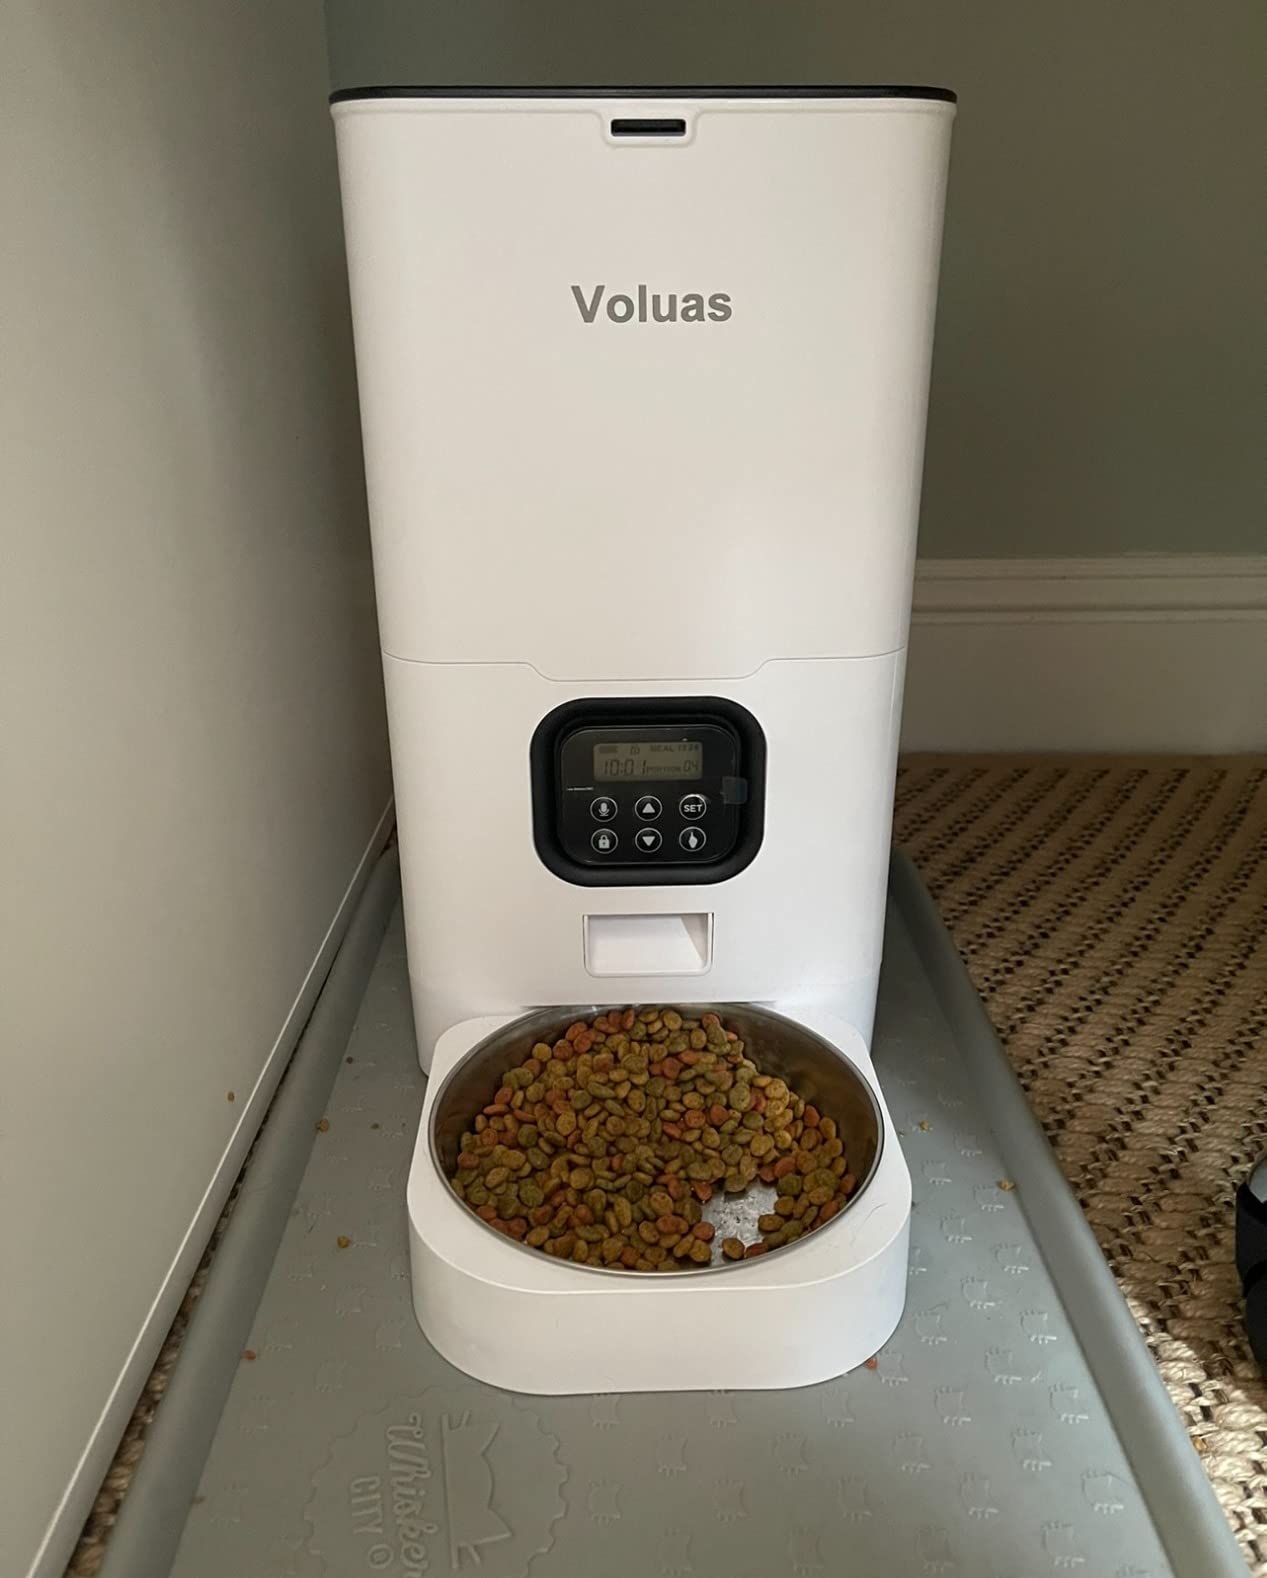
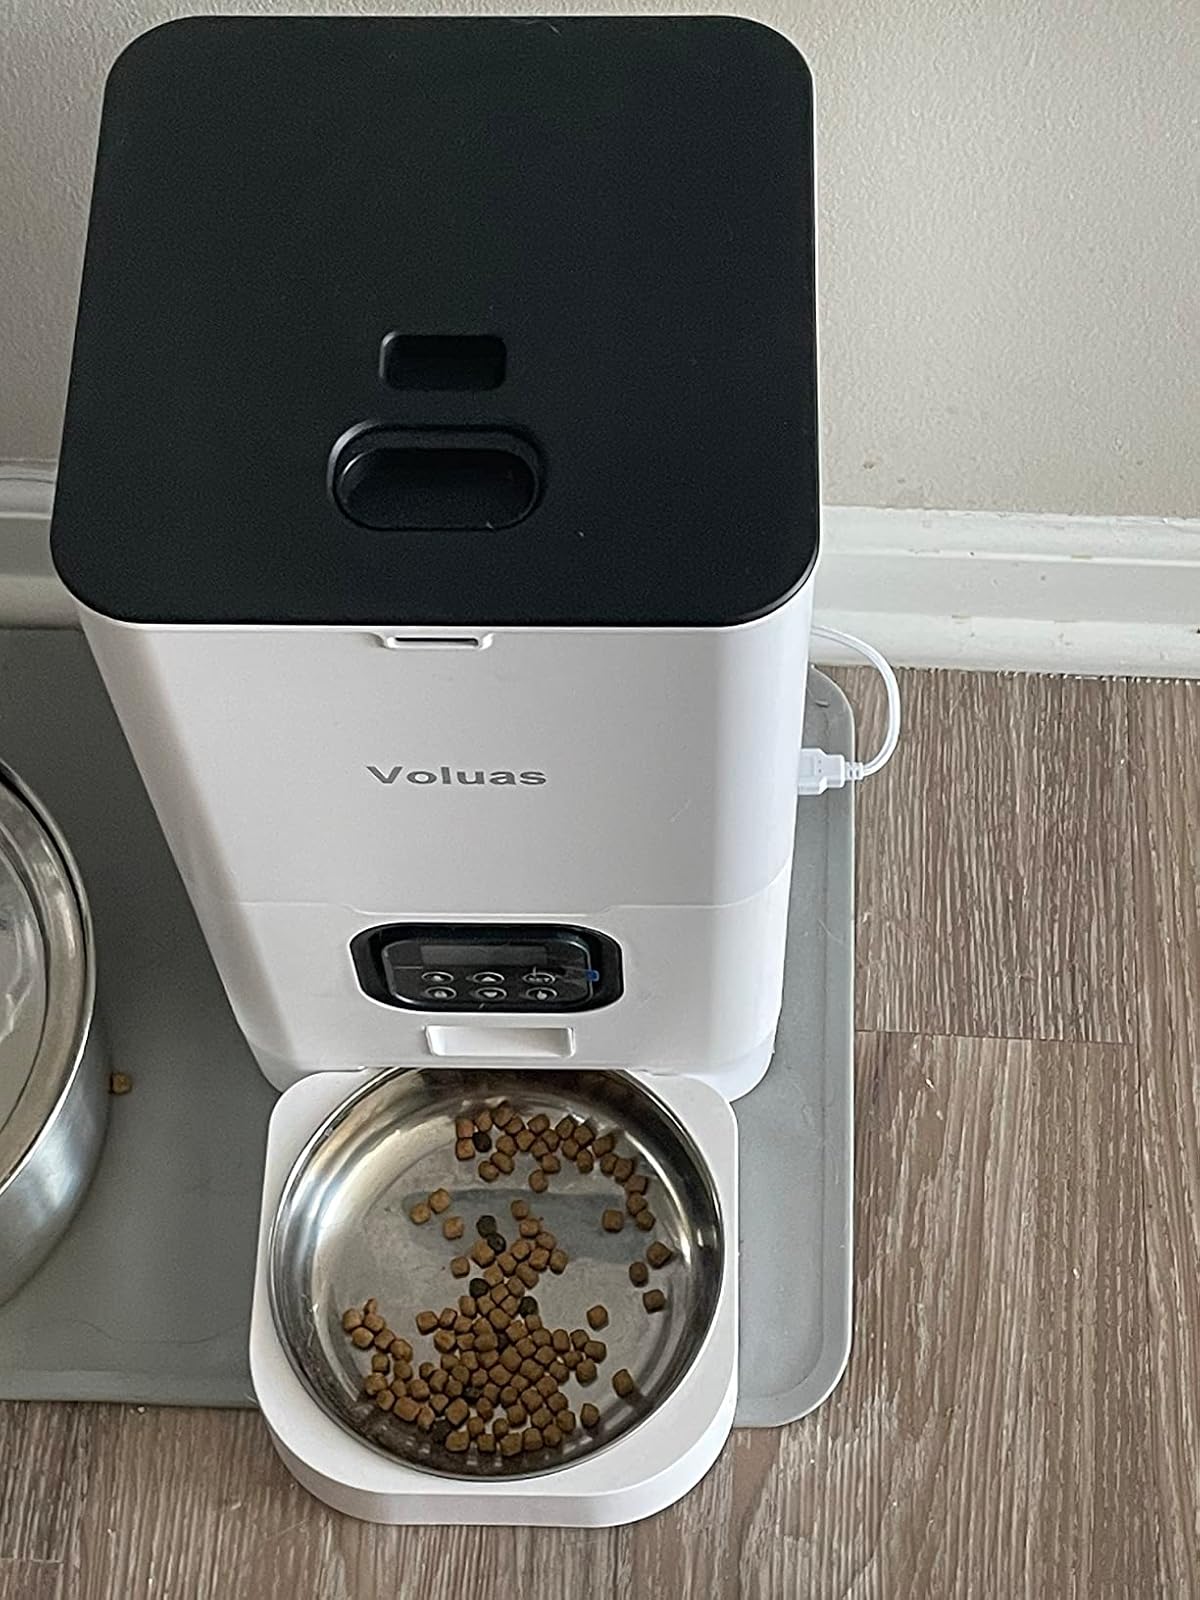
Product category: items_feeder
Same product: yes